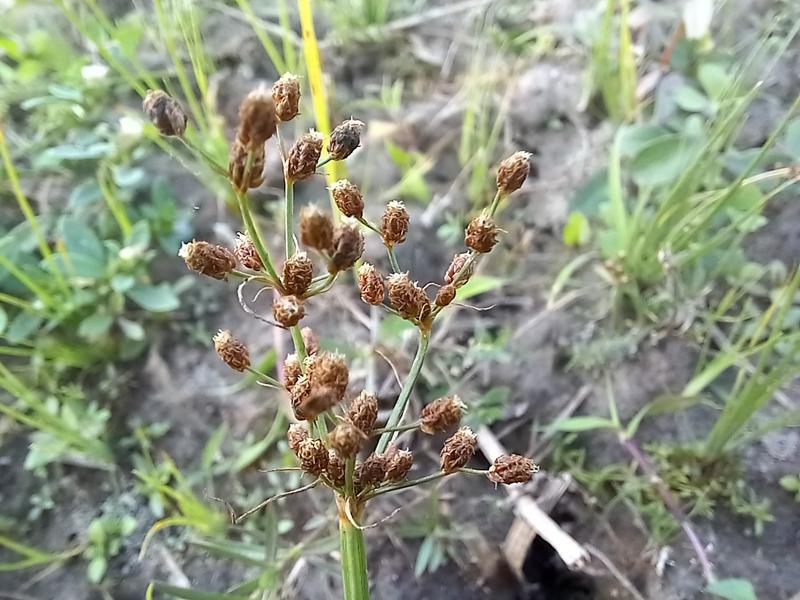
Weed species: Fimbristylis littoralis